Walking fish

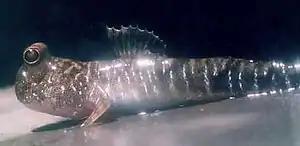

A walking fish, or ambulatory fish, is a fish that is able to travel over land for extended periods of time. Some other modes of non-standard fish locomotion include "walking" along the sea floor, for example, in handfish or frogfish.